Webcam

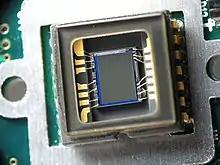
Charge-coupled device (CCD) image sensor of a webcam

Image sensors can be CMOS or CCD, the former being dominant for low-cost cameras, but CCD cameras do not necessarily outperform CMOS-based cameras in the low-price range. Most consumer webcams are capable of providing VGA-resolution video at a frame rate of 30 frames per second. Many newer devices can produce video in multi-megapixel resolutions, and a few can run at high frame rates such as the PlayStation Eye, which can produce 320×240 video at 120 frames per second. Most image sensors are sourced from Omnivision or Sony.